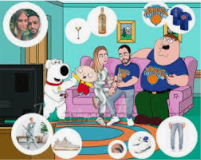
Portrait style: Cartoon Portrait